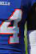
Number: 4